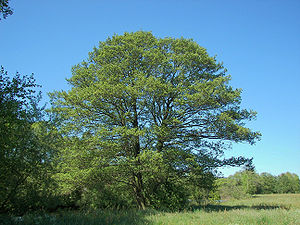
Rødel / Anvendelse
Rødel, ofte skrevet rød-el, er et op til 25 m højt træ, der findes på fugtig og næringsrig bund i skove og moser. Navnet skyldes at veddet kortvarigt farves orangerødt ved såring.